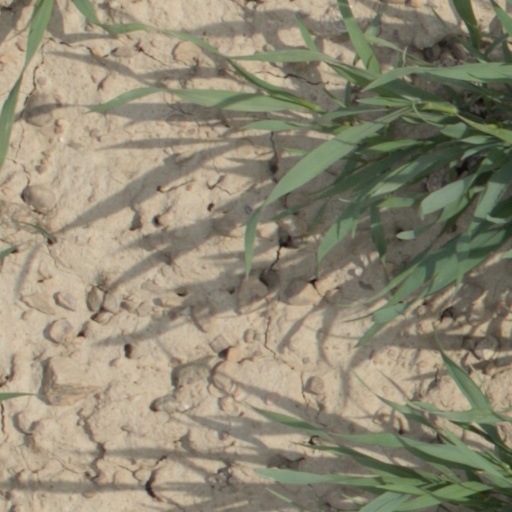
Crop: wheat